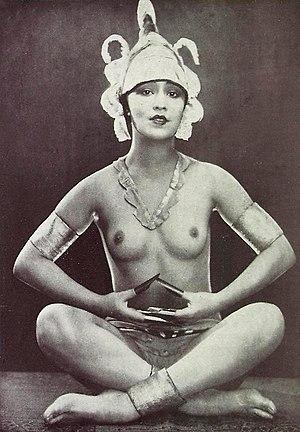
Lea Niako de son vrai nom Maria Kruse était une actrice et ballerine allemande.